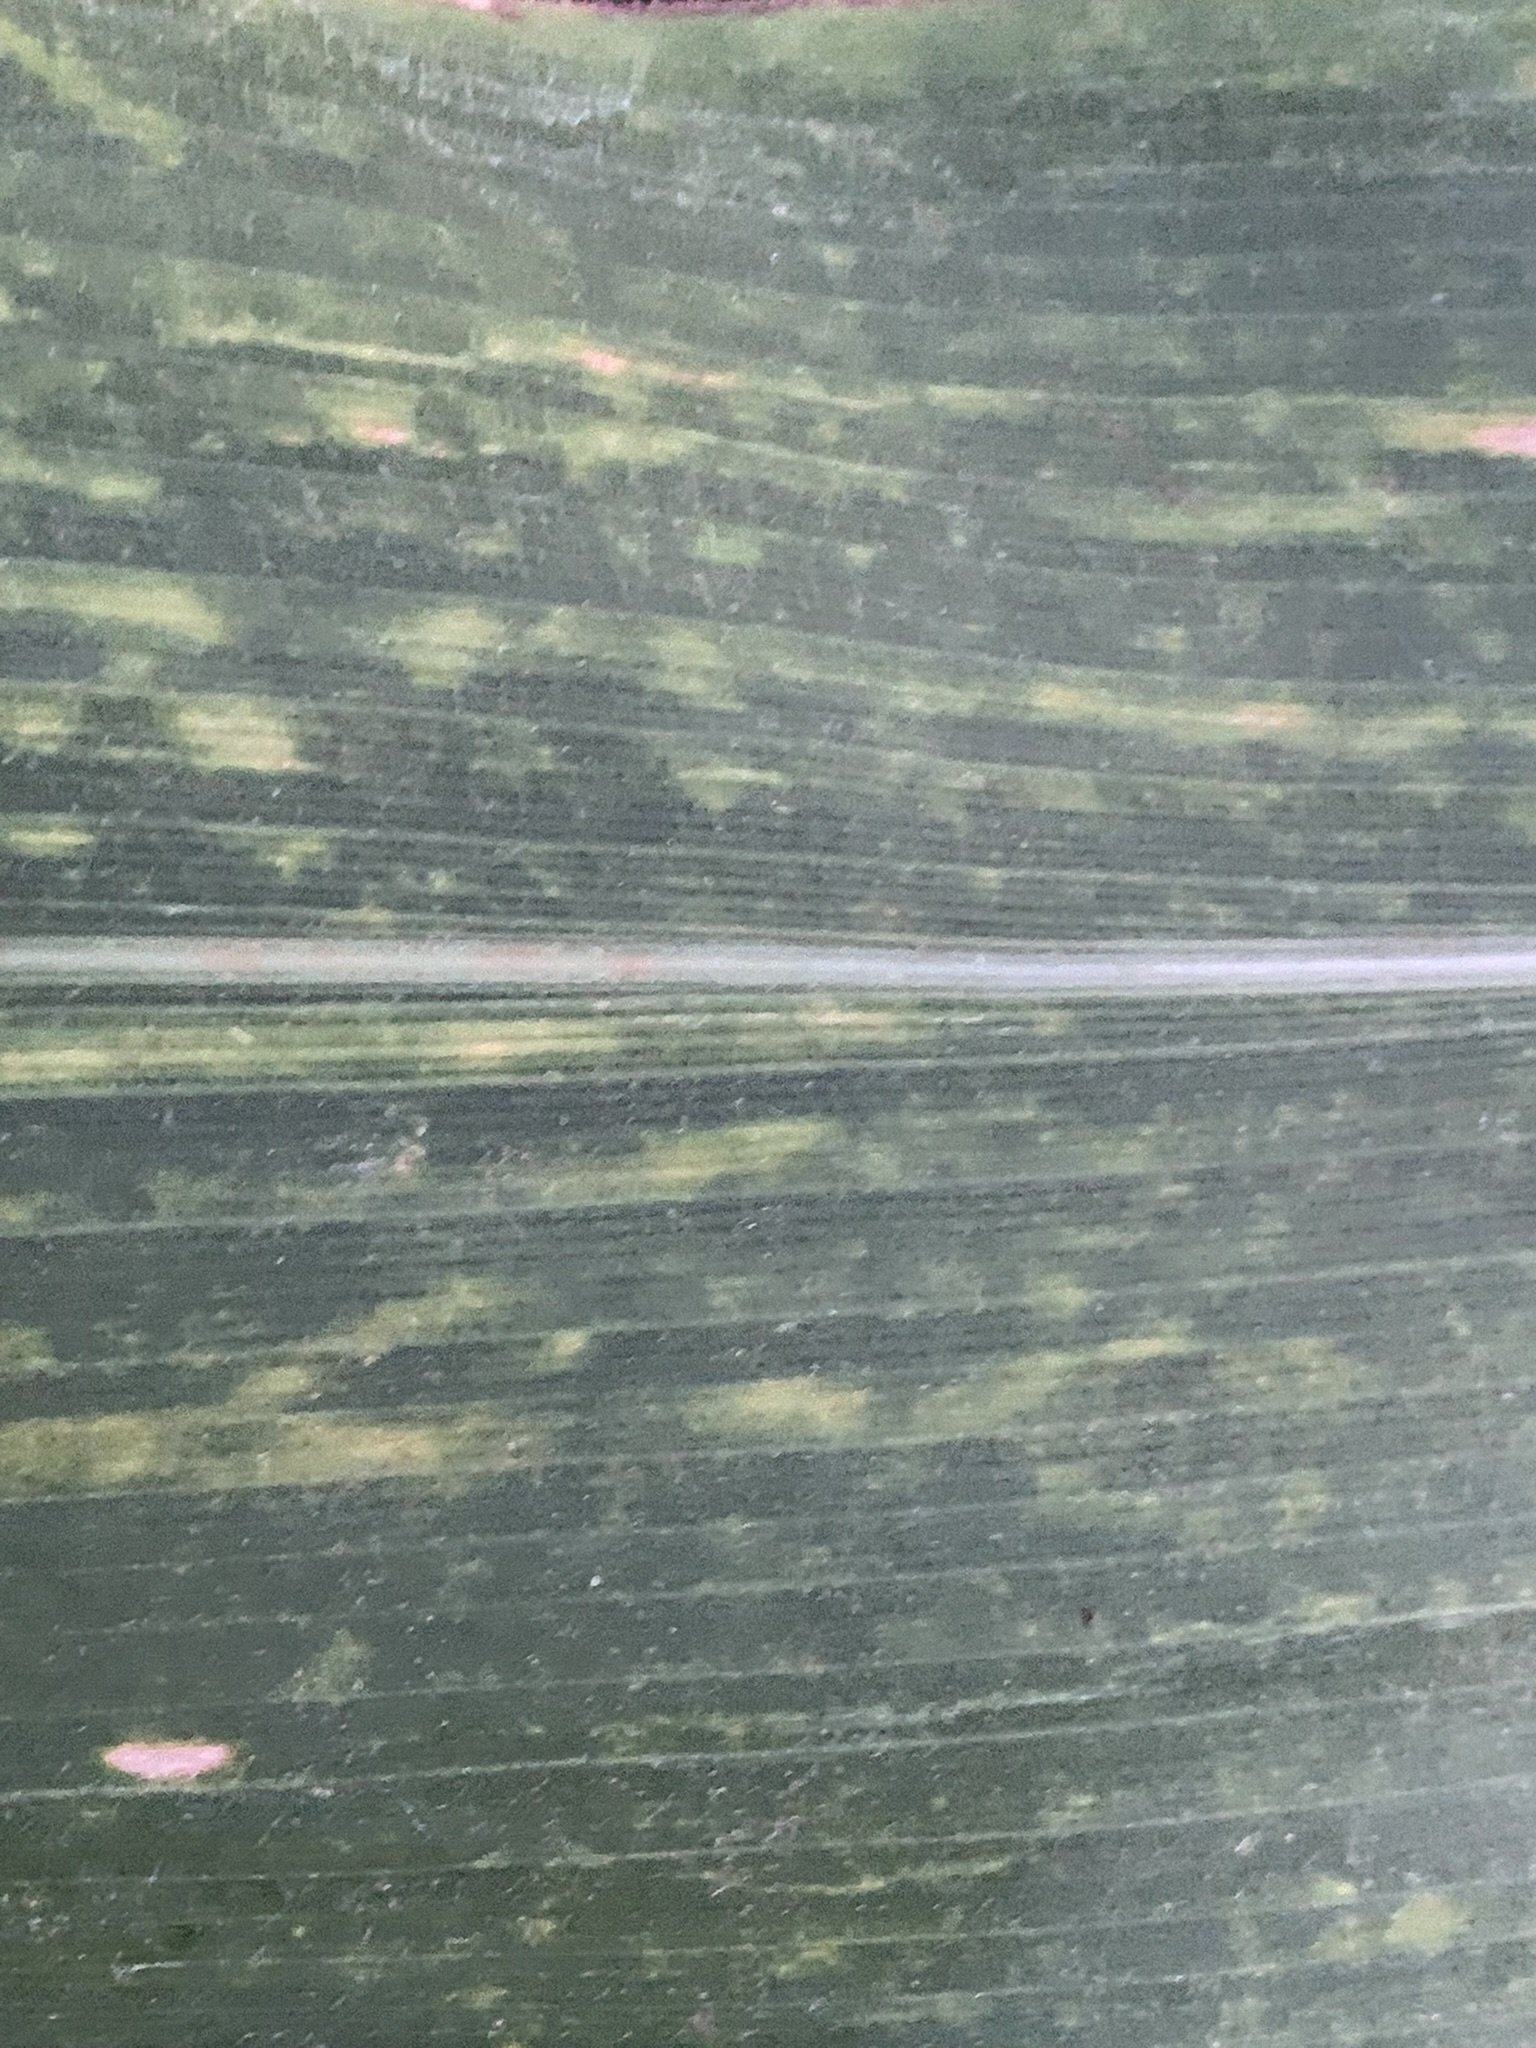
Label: MLN